Estonian destroyer Wambola

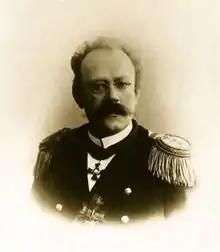
's Commander Vladimir Nikolaevich Miklukha

Due to the looming threat of war, the planned "Kapitan II ranga Kingsbergen" was renamed on 22 June 1914, as the previous name was considered unpatriotic, sounding German. The ship was named "Kapitan I ranga Miklouho-Maclay" in memory of Captain 1st Rank Vladimir Miklukha (a.k.a. Vladimir Miklouho-Maclay by analogy with his older brother), who fell in the Battle of Tsushima.